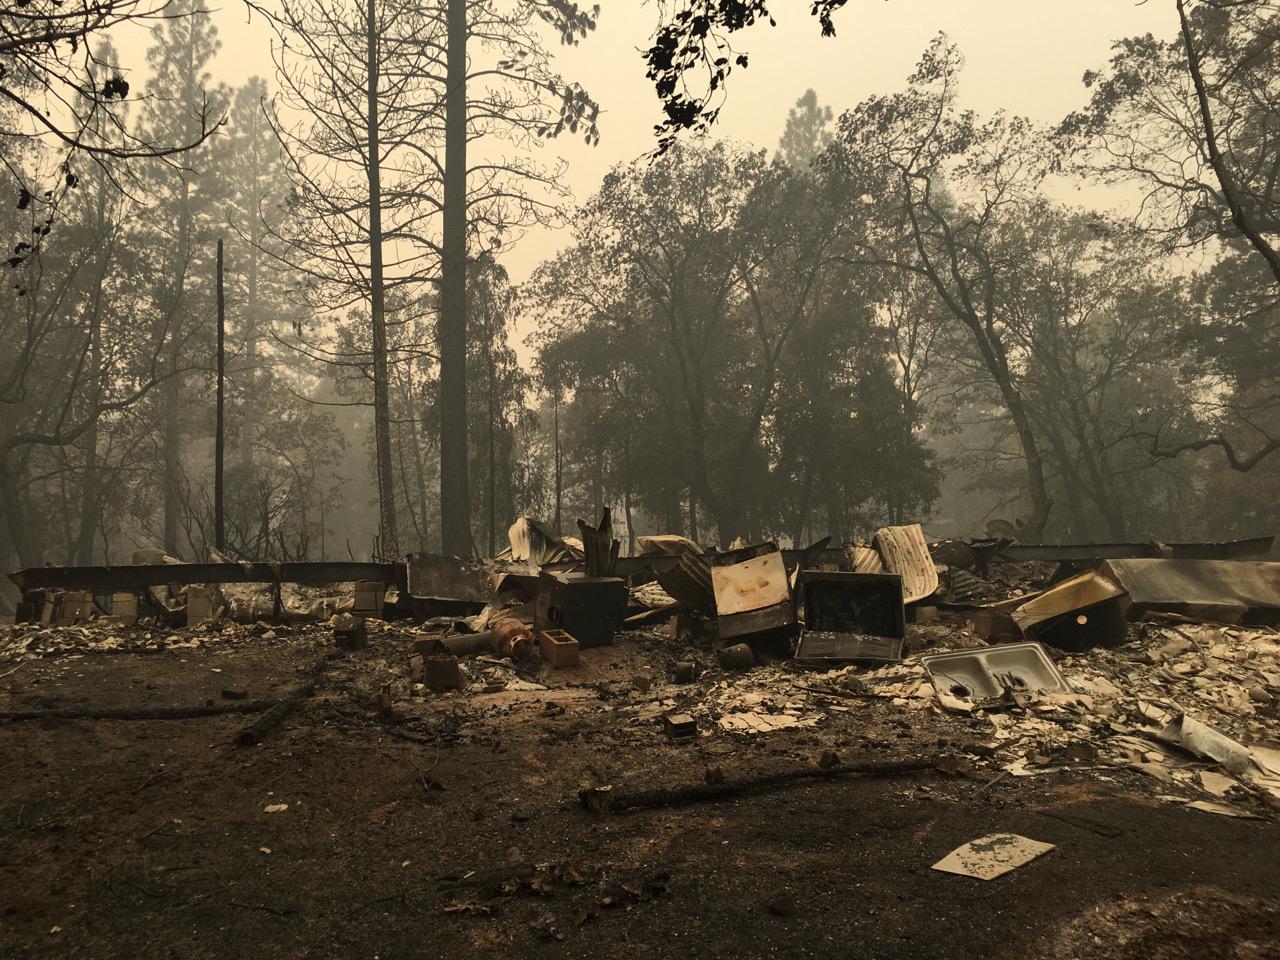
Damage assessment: destroyed